USS Robert L. Wilson

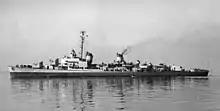
"Robert L. Wilson" in 1946.

After overhaul at Boston Navy Yard, she stood out of Hampton Roads on a midshipman cruise to Plymouth, England; Cherbourg, France; and Guantanamo Bay, Cuba. On 4 March 1950 "Robert L. Wilson" was redesignated an escort destroyer DDE-847. She finished out the year with a midshipman training cruise to Northern Europe, duty in the Mediterranean which included special antisubmarine warfare (ASW) demonstrations, and hunter-killer (HUK) operations along the eastern seaboard from Norfolk.